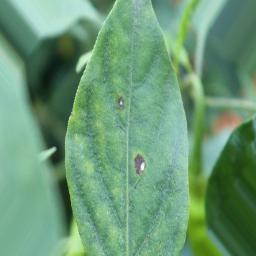
Label: cercospora